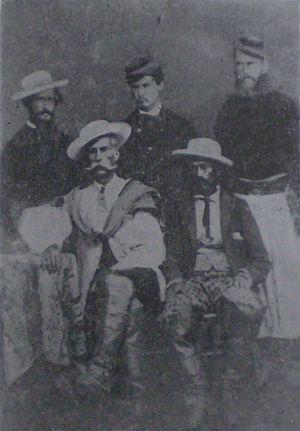
Felipe Varela était un grand fermier et militaire argentin. Il fut l’animateur du dernier des pronunciamientos proclamés par des caudillos de l’interieur contre l’hégémonie politique nationale conquise par la province de Buenos Aires à l’issue de la bataille de Pavón de 1861. Opposé à la guerre de la Triple Alliance, il reçut le sobriquet de « Quichote des Andes » en raison du défi qu’il lança au gouvernement central avec une petite armée de moins de 5000 hommes, faisant face en effet, à la tête de ses troupes, aux forces armées nationales dans la région des Andes et de Cuyo pendant plusieurs années. Finalement vaincu, il mourut exilé au Chili.
Tout au long d’une grande partie du XIXᵉ siècle, l’Argentine fut le théâtre d’une série de guerres civiles, à l’issue desquelles fut finalement établie la forme de gouvernement qui régit ce pays encore aujourd’hui.